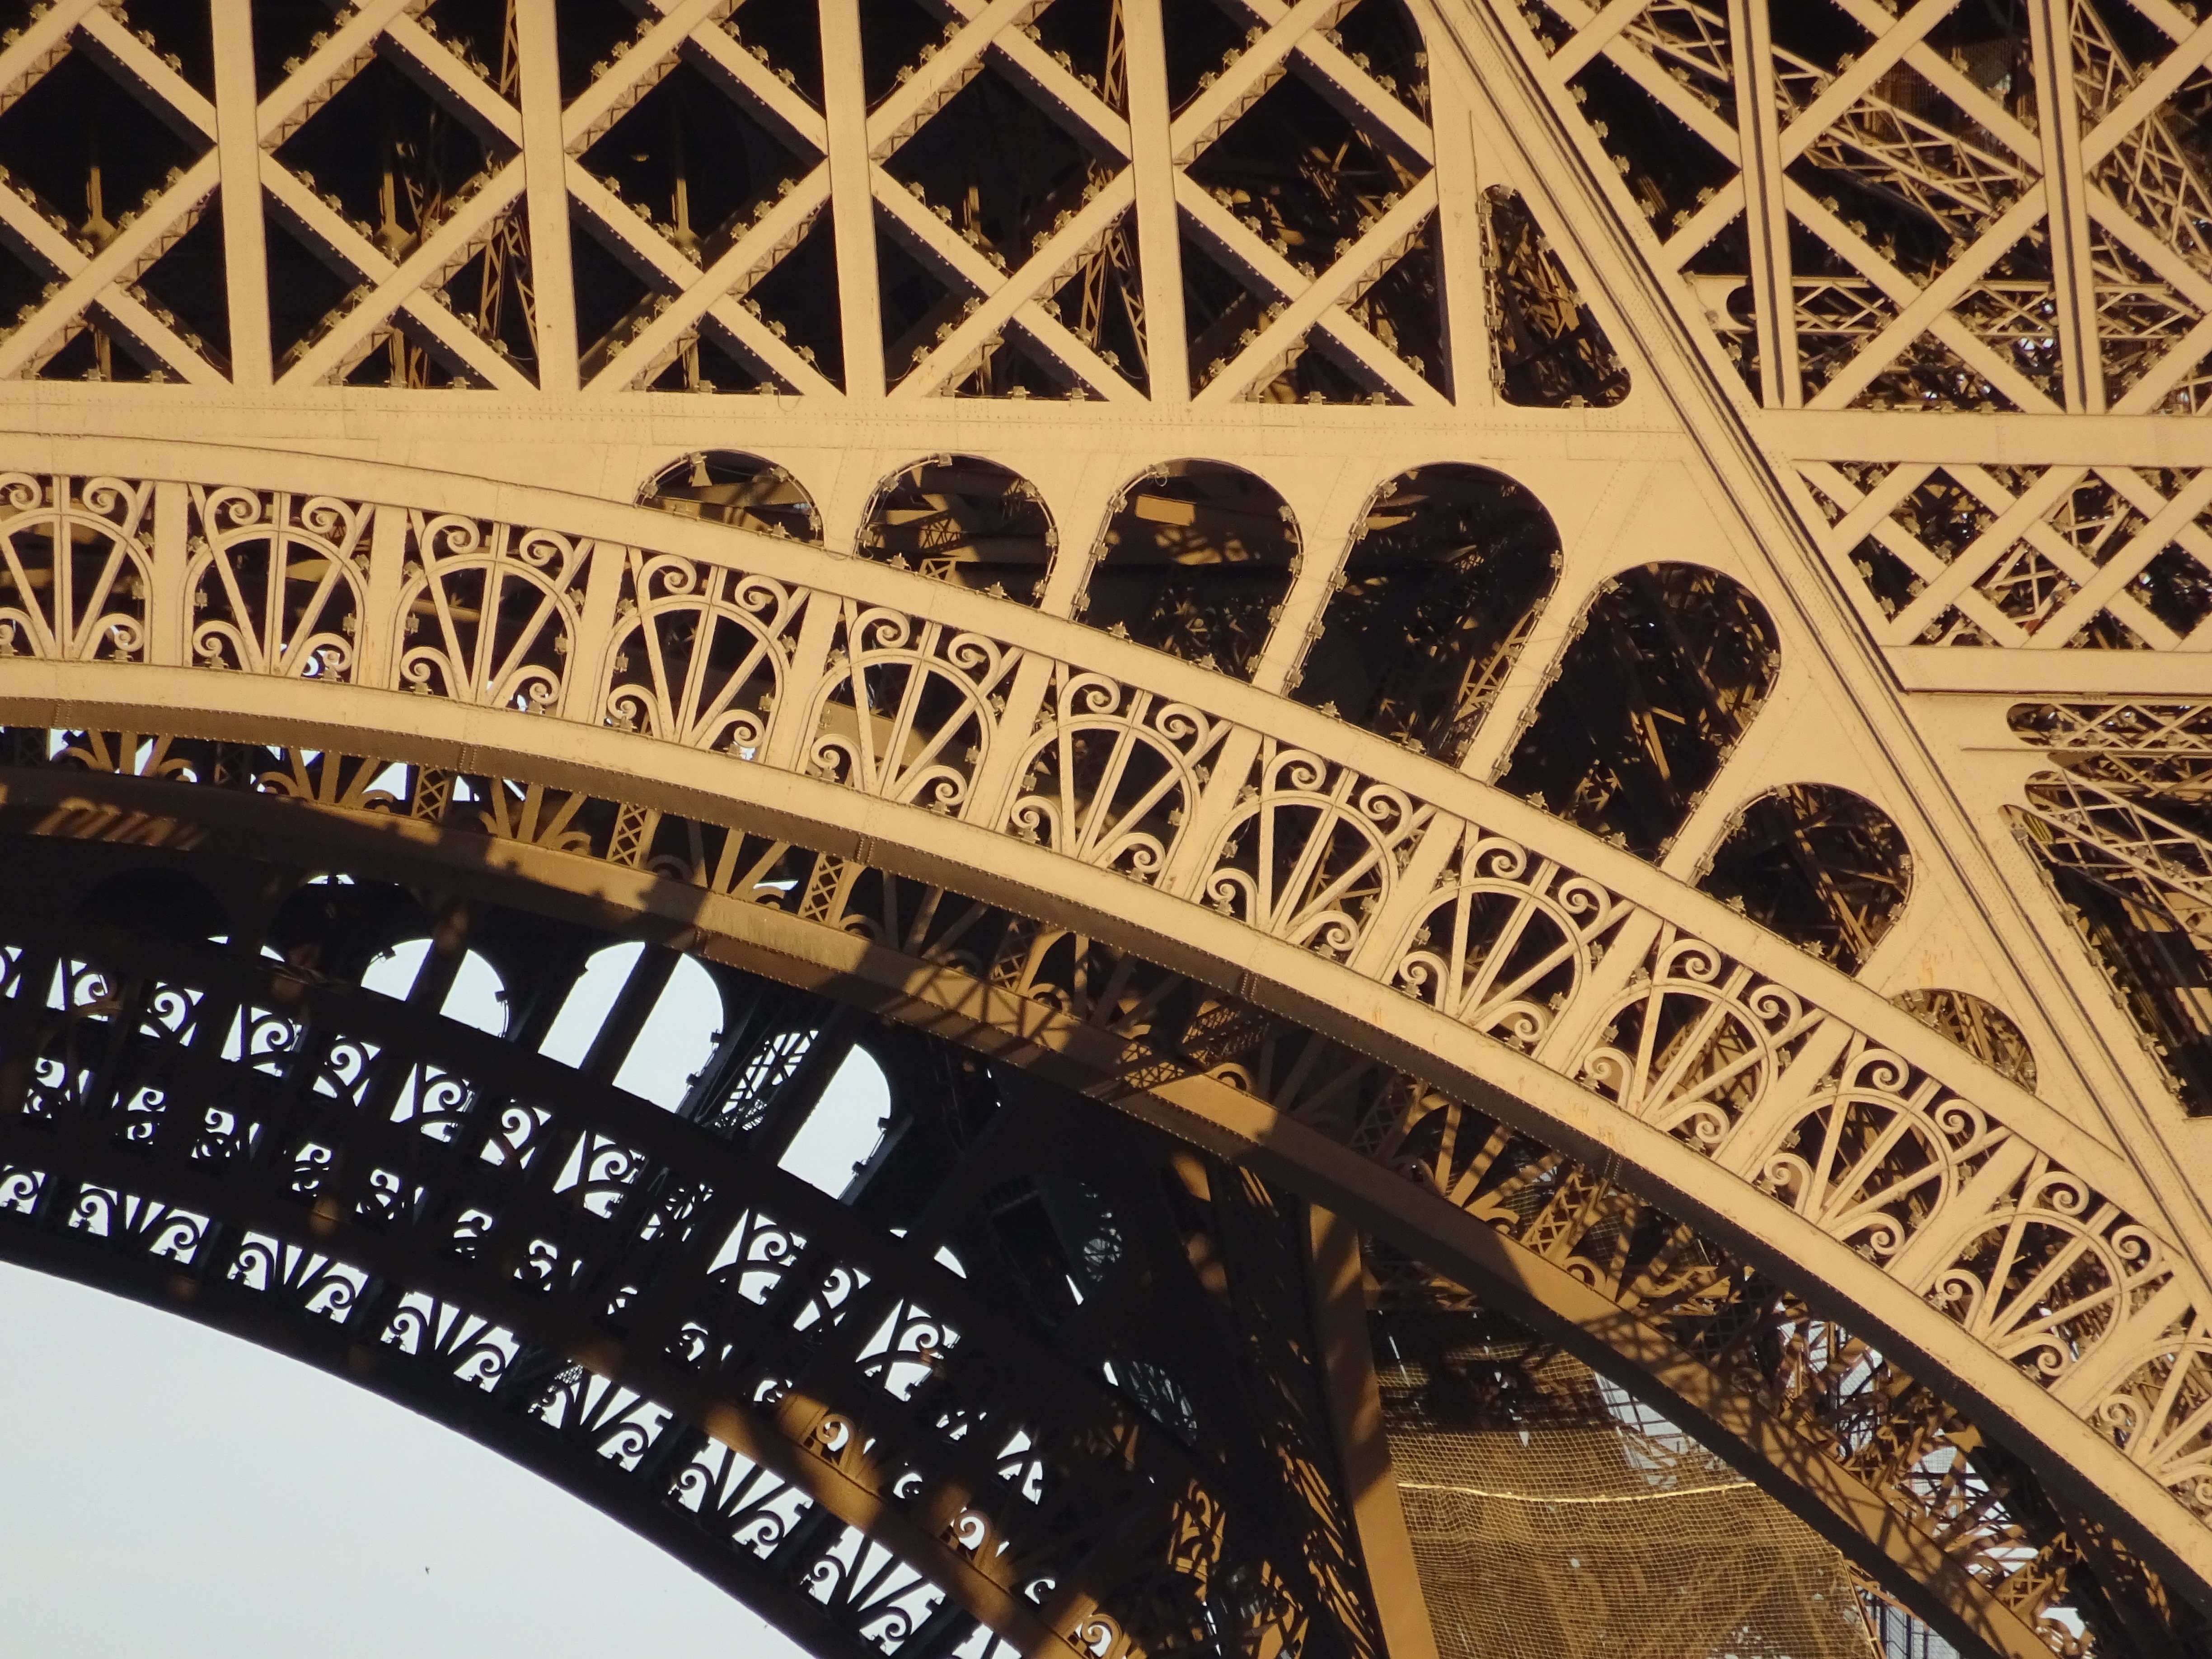
architecture, eiffel tower, paris, france, arch, landmark, art, symmetry, metropolis, ancient history